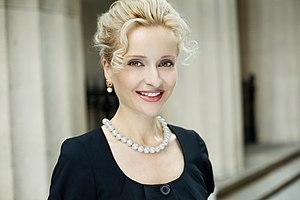
Sandra Navidi, née le 1ᵉʳ septembre 1972 à Mönchengladbach, est une juriste et cheffe d'entreprise allemande, présidente-directrice générale de BeyondGlobal LLC. Elle est également experte financière pour la chaîne n-tv depuis 2009.